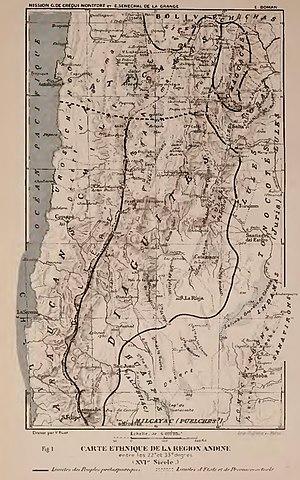
Antiquités de la région andine de la République Argentine et du désert d'Atacama - Tome Premier
La province de San Juan est une province de l'Argentine située à l'ouest du pays. Elle est limitée au nord par la province de La Rioja, au sud-est par la province de San Luis, au sud par la province de Mendoza et à l'ouest par la cordillère des Andes, qui la sépare du Chili.
La province de Jujuy est une province argentine, située dans le nord-ouest du pays, limitée à l'est et au sud par la province de Salta, à l'ouest par le Chili et au nord par la Bolivie. Sa capitale est San Salvador de Jujuy.
Eric Boman, né le 5 juin 1867 à Falun, mort le 29 novembre 1924 à Buenos Aires, est un archéologue argentin d'origine suédoise, spécialiste des cultures précolombiennes.
La steppe des Andes du Sud est une écorégion terrestre définie par le Fonds mondial pour la nature, qui appartient au biome des prairies et terres arbustives de montagne de l'écozone néotropicale, dans la phytorégion chilienne-patagonienne.